Rosa Guy

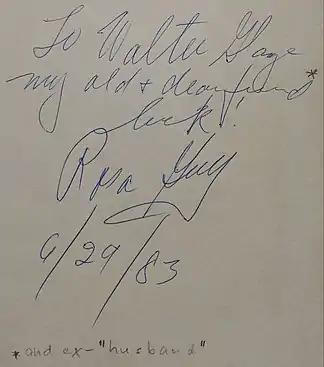
Inscription by Guy on the flyleaf of a copy of her novel "A Measure of Time": "To Walter Gaye my old and dear friend luck! Rosa Guy 6/29/83" (with a pencilled footnote in a different hand: "and ex- 'husband' ")

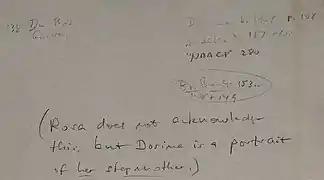
Pencilled note (in the same copy of "A Measure of Time" as the above inscription): "Rosa does not acknowledge this, but Dorine is a portrait of her stepmother"

Rosa Cuthbert was born in 1922 in Diego Martin, on the Caribbean island of Trinidad. She and her younger sister Ameze were left with relatives when their parents Audrey and Henry Cuthbert emigrated in 1927 to the United States. The children did not join their parents in Harlem, New York, until 1932. The following year their mother became ill, and Rosa and her sister were sent to Brooklyn to live with a cousin. The cousin's espousal of Garveyism and black nationalistic politics deeply affected Rosa. After their mother's death in 1934, the two girls returned to Harlem to live with their father, who remarried.